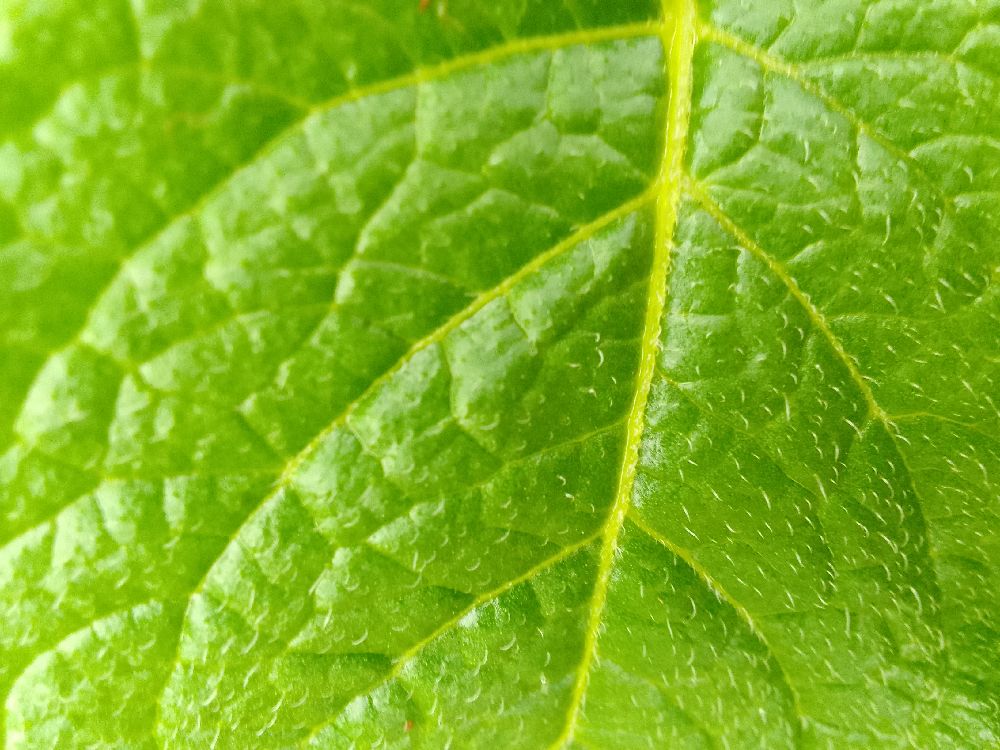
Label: Healthy